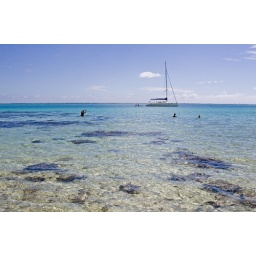
Lagoon in Moorea... many place like this here. Cristal water sun sand and relax...